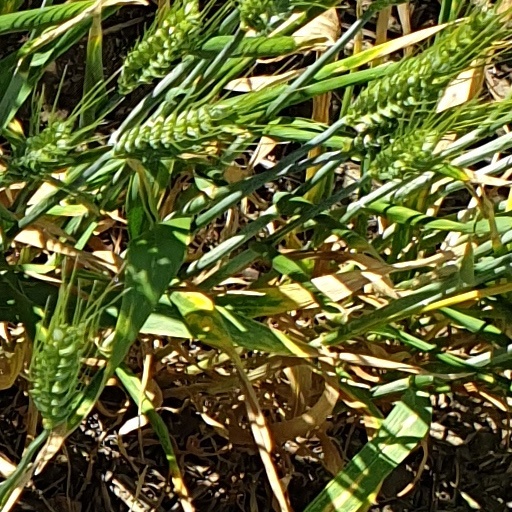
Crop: wheat